USS Beale (DD-471)

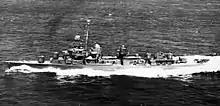
"Beale" in February 1944.

For the next month, the warship divided her time between support for the Saidor operation and general patrol and escort missions along the New Guinea coast from Milne Bay to Saidor. On 5 February, "Beale" stood out of Milne Bay and set course for Sydney, Australia, where she carried out repairs from 9 to 23 February. Returning to Milne Bay on 27 February, she reported for duty with Task Force 74 (TF 74), a mixed force made up of American and Australian cruisers screened by American destroyers and commanded by Rear Admiral Victor A. C. Crutchley, VC, RN.